Volvo B57

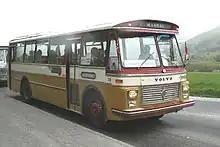
A vintage Repstad bodied BB57 from Sørlandsruta, near Molde in May 2008

Volvo B57 was a front-engined single-decker bus chassis manufactured by Volvo between 1966 and 1982. Since 1970 it was also available as the Volvo BB57, with the engine mounted on top of the front axle, giving the buses very little front overhang. The BB57 became a kind of replacement for the smaller B54, but as it was larger, the B54 got its true replacement later. The predecessor to BB57, the B615 had gone out of production in 1965, but apparently the demand for such a model was so high that they had to bring it back almost half a decade later, as the B54 proved to be too small.